James W. and Lucy S. Elwell House

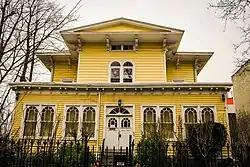

The James W. and Lucy S. Elwell House is a historic Italianate-style home located in Clinton Hill, Brooklyn, New York City. It is currently located at 70 Leffferts Place in Brooklyn. It was built in the mid-1850s by merchant James W. Elwell and his wife, Lucy.